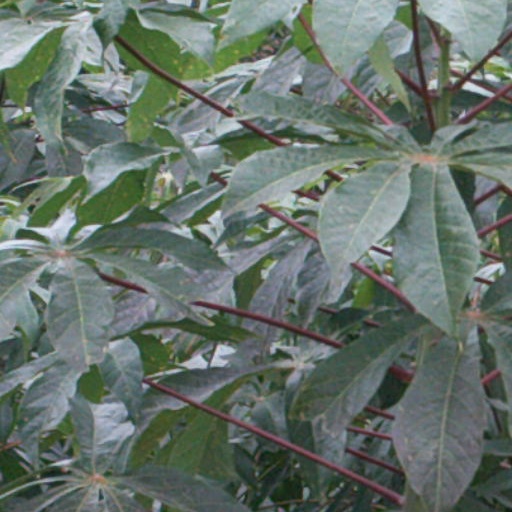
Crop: cassava